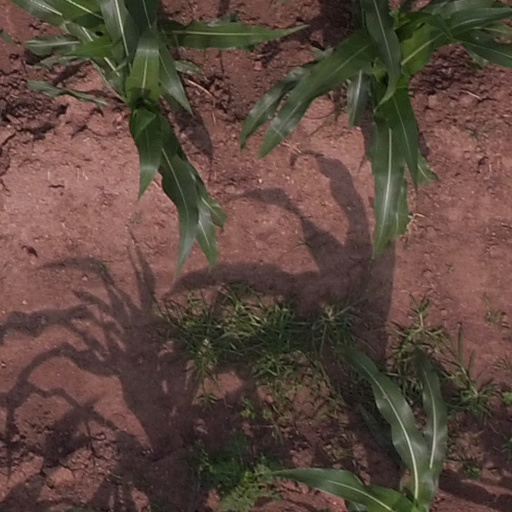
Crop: maize; corn